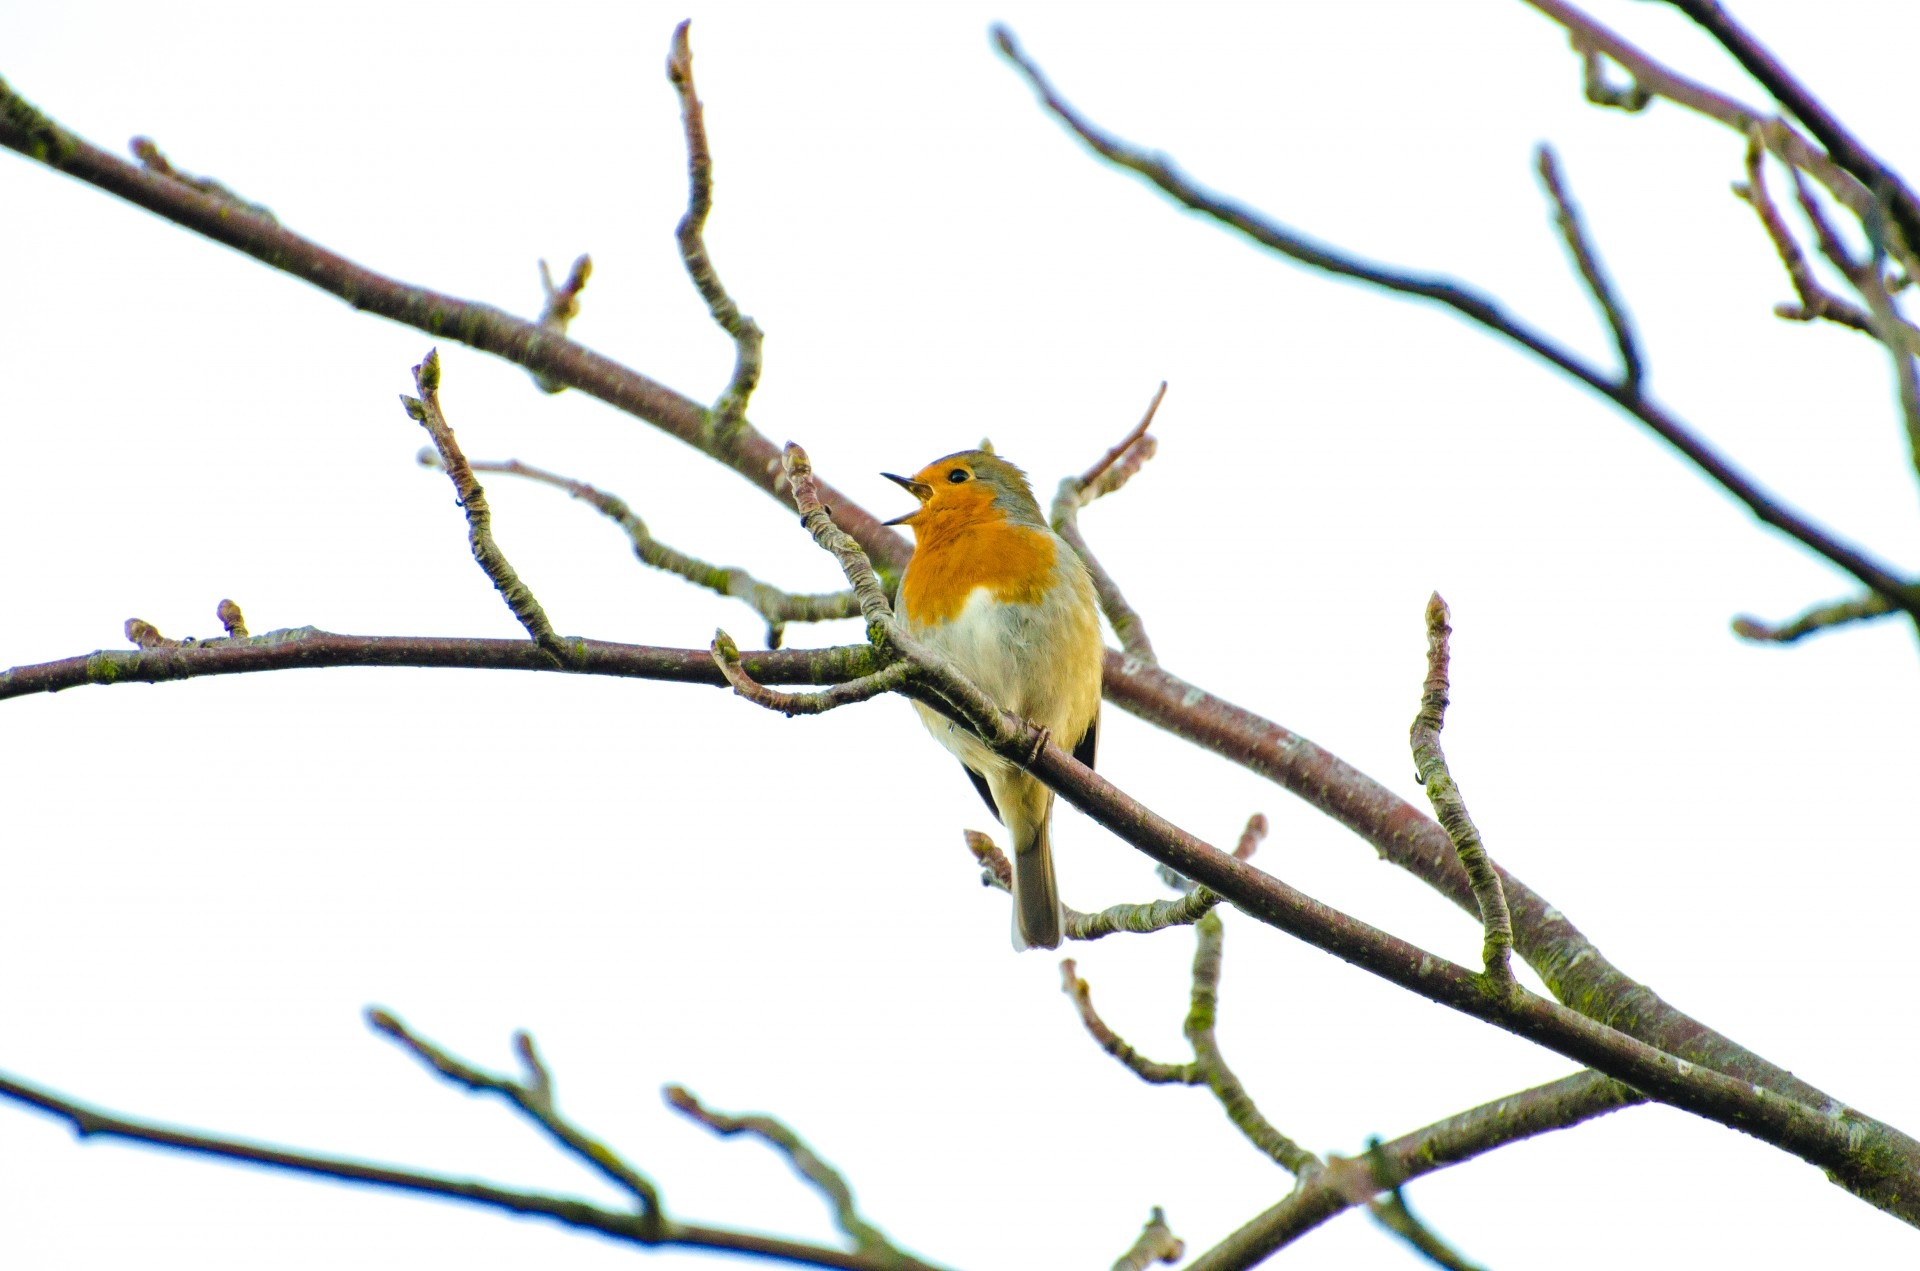
tree, branch, snow, cold, bird, white, animal, cute, wildlife, wild, europe, orange, spring, red, color, garden, close, robin, fauna, twig, rubecula, erithacus, outdoors, one, vertebrate, vertical, image, european, nobody, perching, redbreast, perching bird